Ball clay

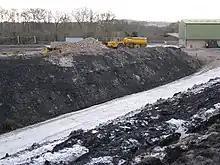
A ball clay mine in the UK

Deposits are relatively scarce due to the combination of geological factors needed for their formation and preservation. Commercial extraction of ball clays is undertaken across the world, including: